Sappho

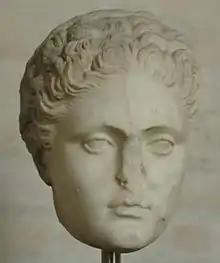
Marble head of a woman with the nose broken off

Sappho ("Sapphṓ" ; Aeolic Greek "Psápphō") was an Ancient Greek poet from Eresos or Mytilene on the island of Lesbos. Sappho is known for her lyric poetry, written to be sung while accompanied by music. In ancient times, Sappho was widely regarded as one of the greatest lyric poets and was given names such as the "Tenth Muse" and "The Poetess". Most of Sappho's poetry is now lost, and what is not has mostly survived in fragmentary form; only the Ode to Aphrodite is certainly complete. As well as lyric poetry, ancient commentators claimed that Sappho wrote elegiac and iambic poetry. Three epigrams formerly attributed to Sappho have survived, but these are actually Hellenistic imitations of Sappho's style.